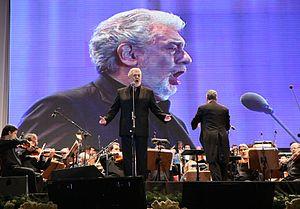
El cóndor pasa est d'abord une œuvre théâtrale musicale classée traditionnellement comme zarzuela, d'où est extrait l'air de la célèbre chanson du même nom.